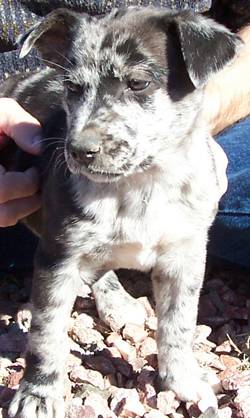
Label: dog